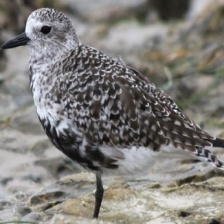
Species: GREY PLOVER
Scientific name: PLUVIALIS SQUATAROLA